Sara's

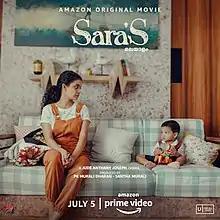
Official release poster

Sara's (stylized as Sara'S) is a 2021 Indian Malayalam-language romantic comedy film directed by Jude Anthany Joseph and written by Akshay Hareesh, starring Anna Ben and Sunny Wayne in lead roles. The film features music composed by Shaan Rahman, cinematography handled by Nimish Ravi, and editing done by Riyas K. Badhar. The film released directly through Amazon Prime Video on 5 July 2021.